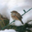
Label: bird